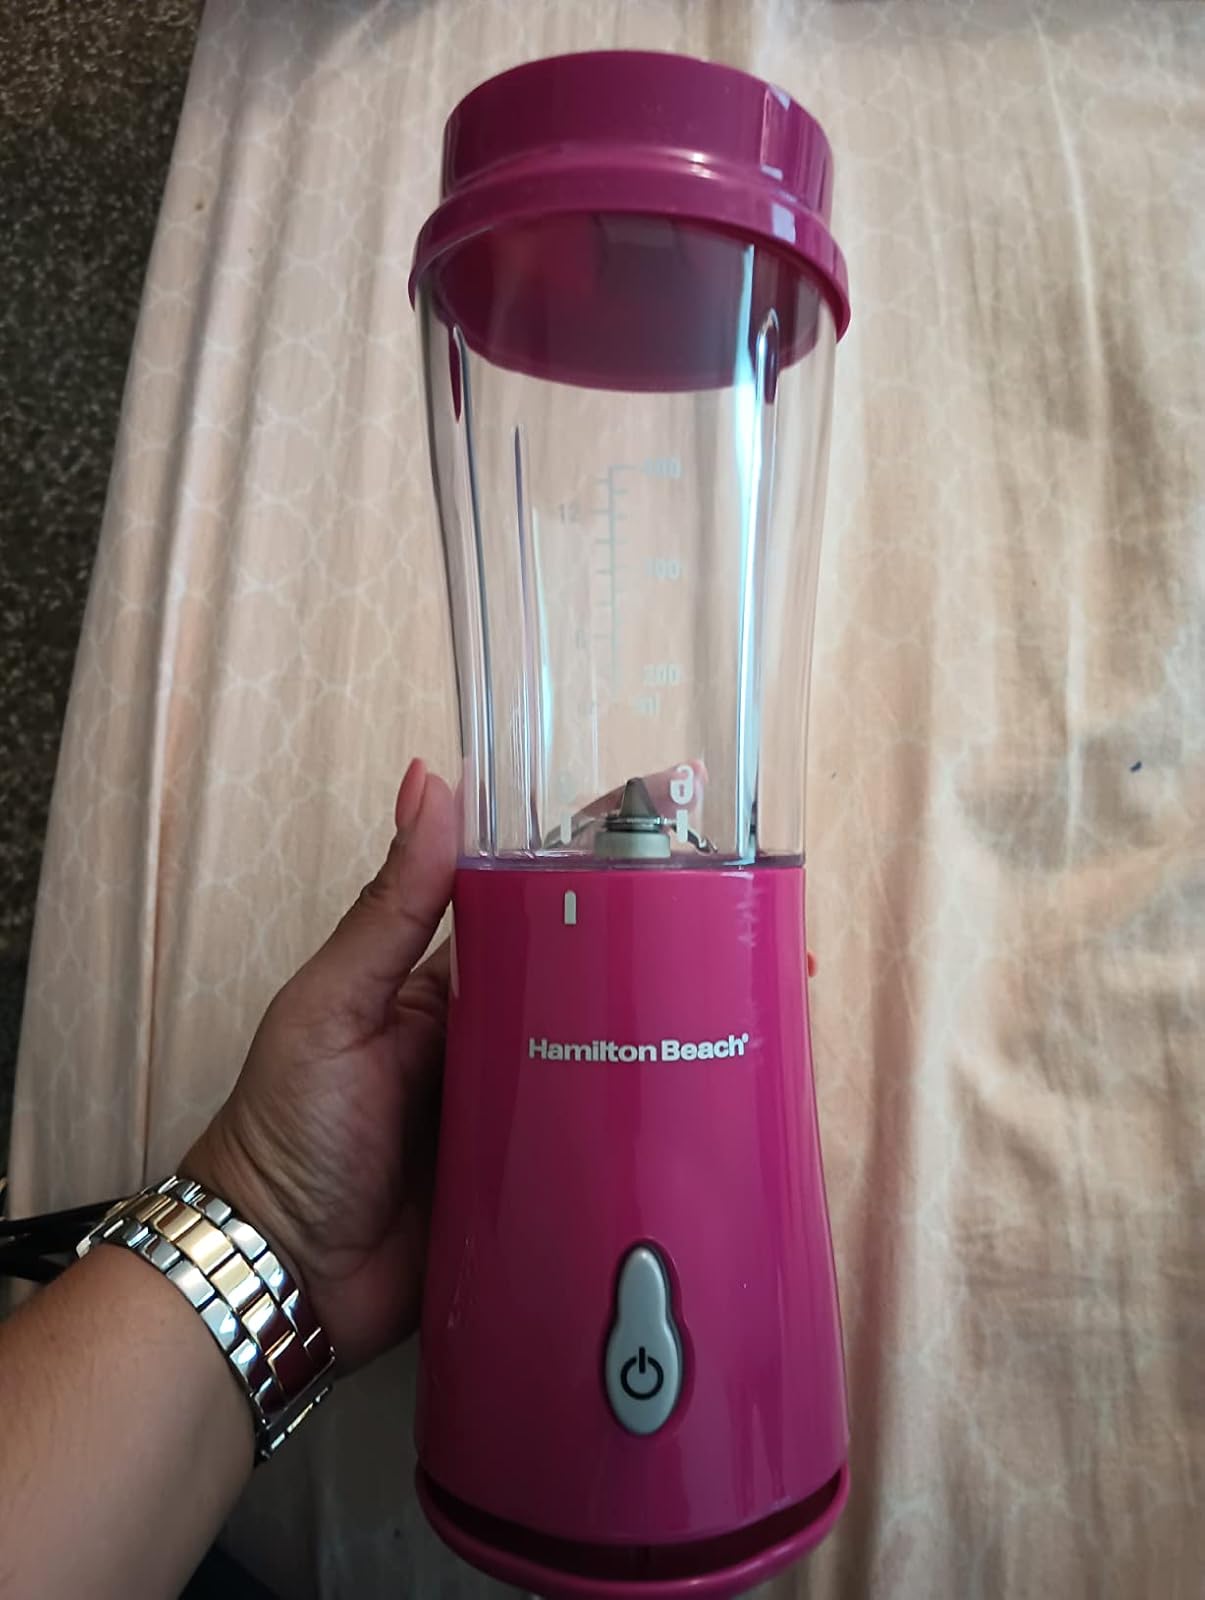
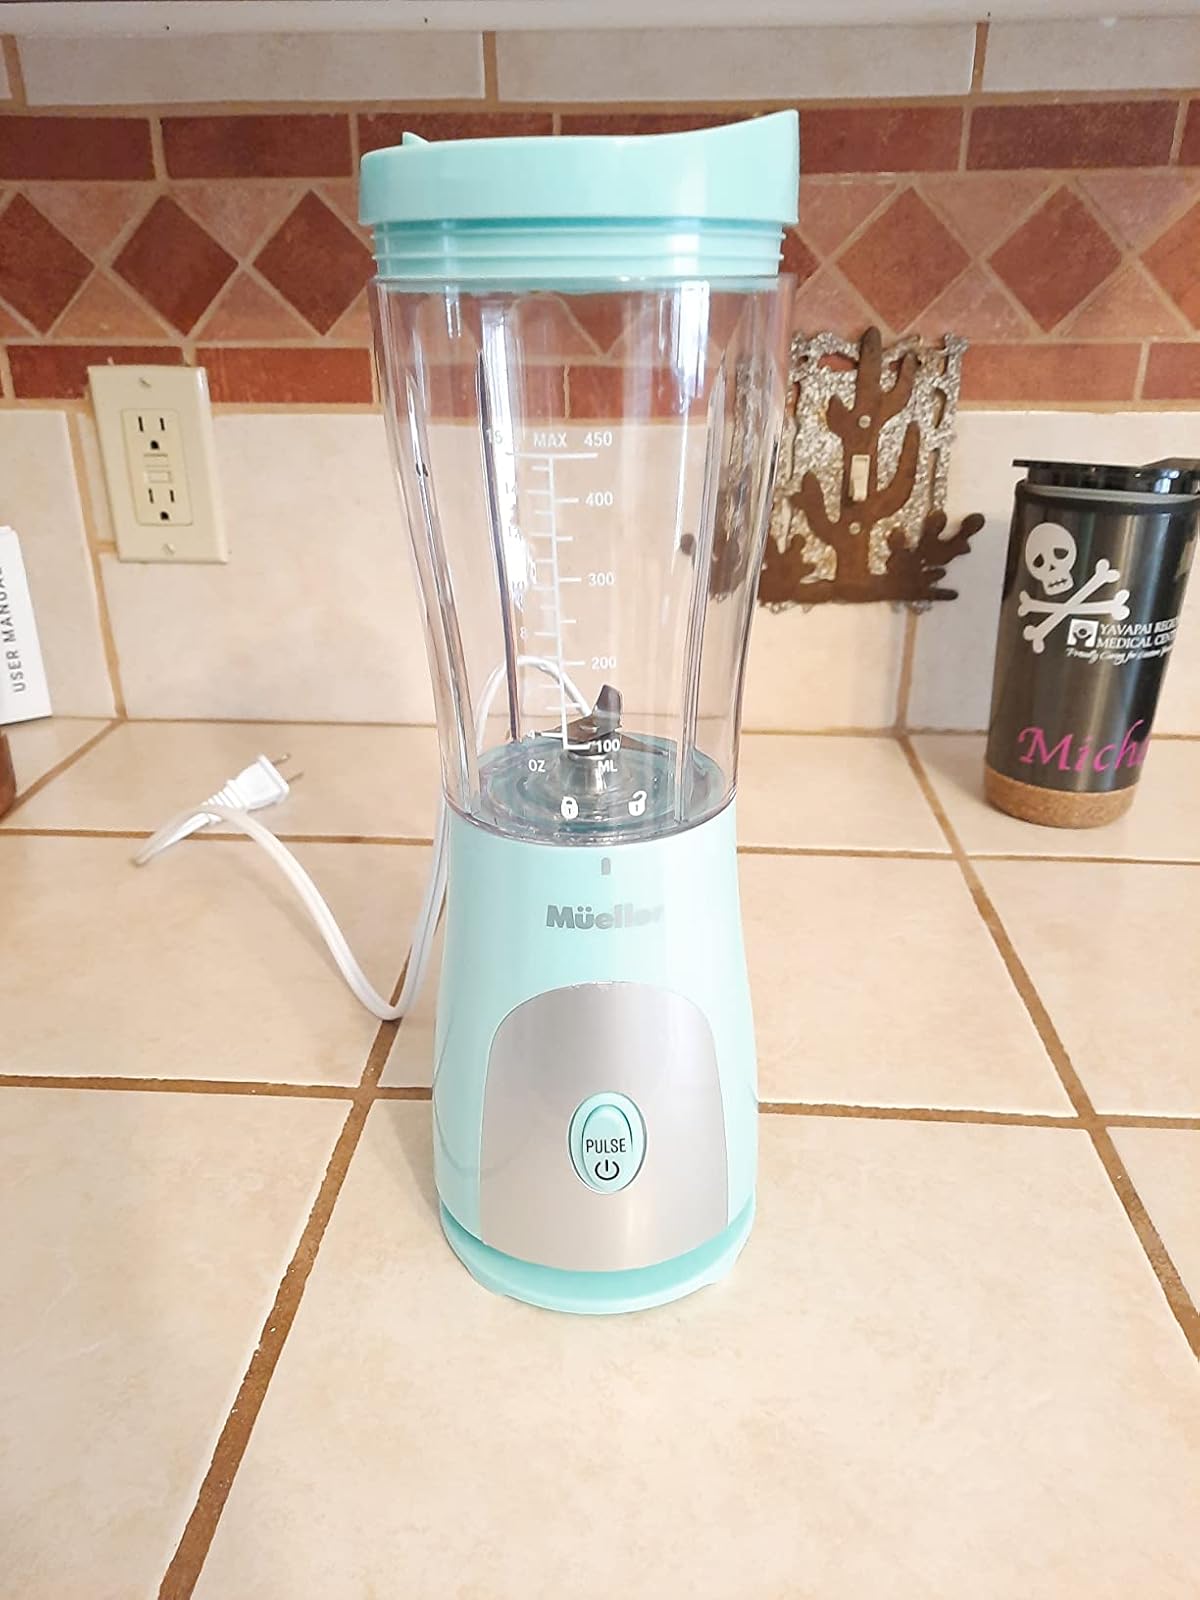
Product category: items_blender
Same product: no